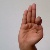
The image shows a hand gesture representing the letter 'F' in Indian Sign Language.